Harkwood

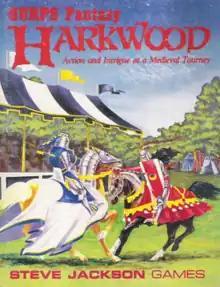
Cover art by Darla Tagrin, 1988

Harkwood was published by Steve Jackson Games (SJG) in 1988 for the "GURPS" ("Generic Universal Role-Playing System") rules. Written by Aaron Allston and J. David George, the supplement was designed for the setting of "Yrth" introduced in the first edition of "GURPS Fantasy".